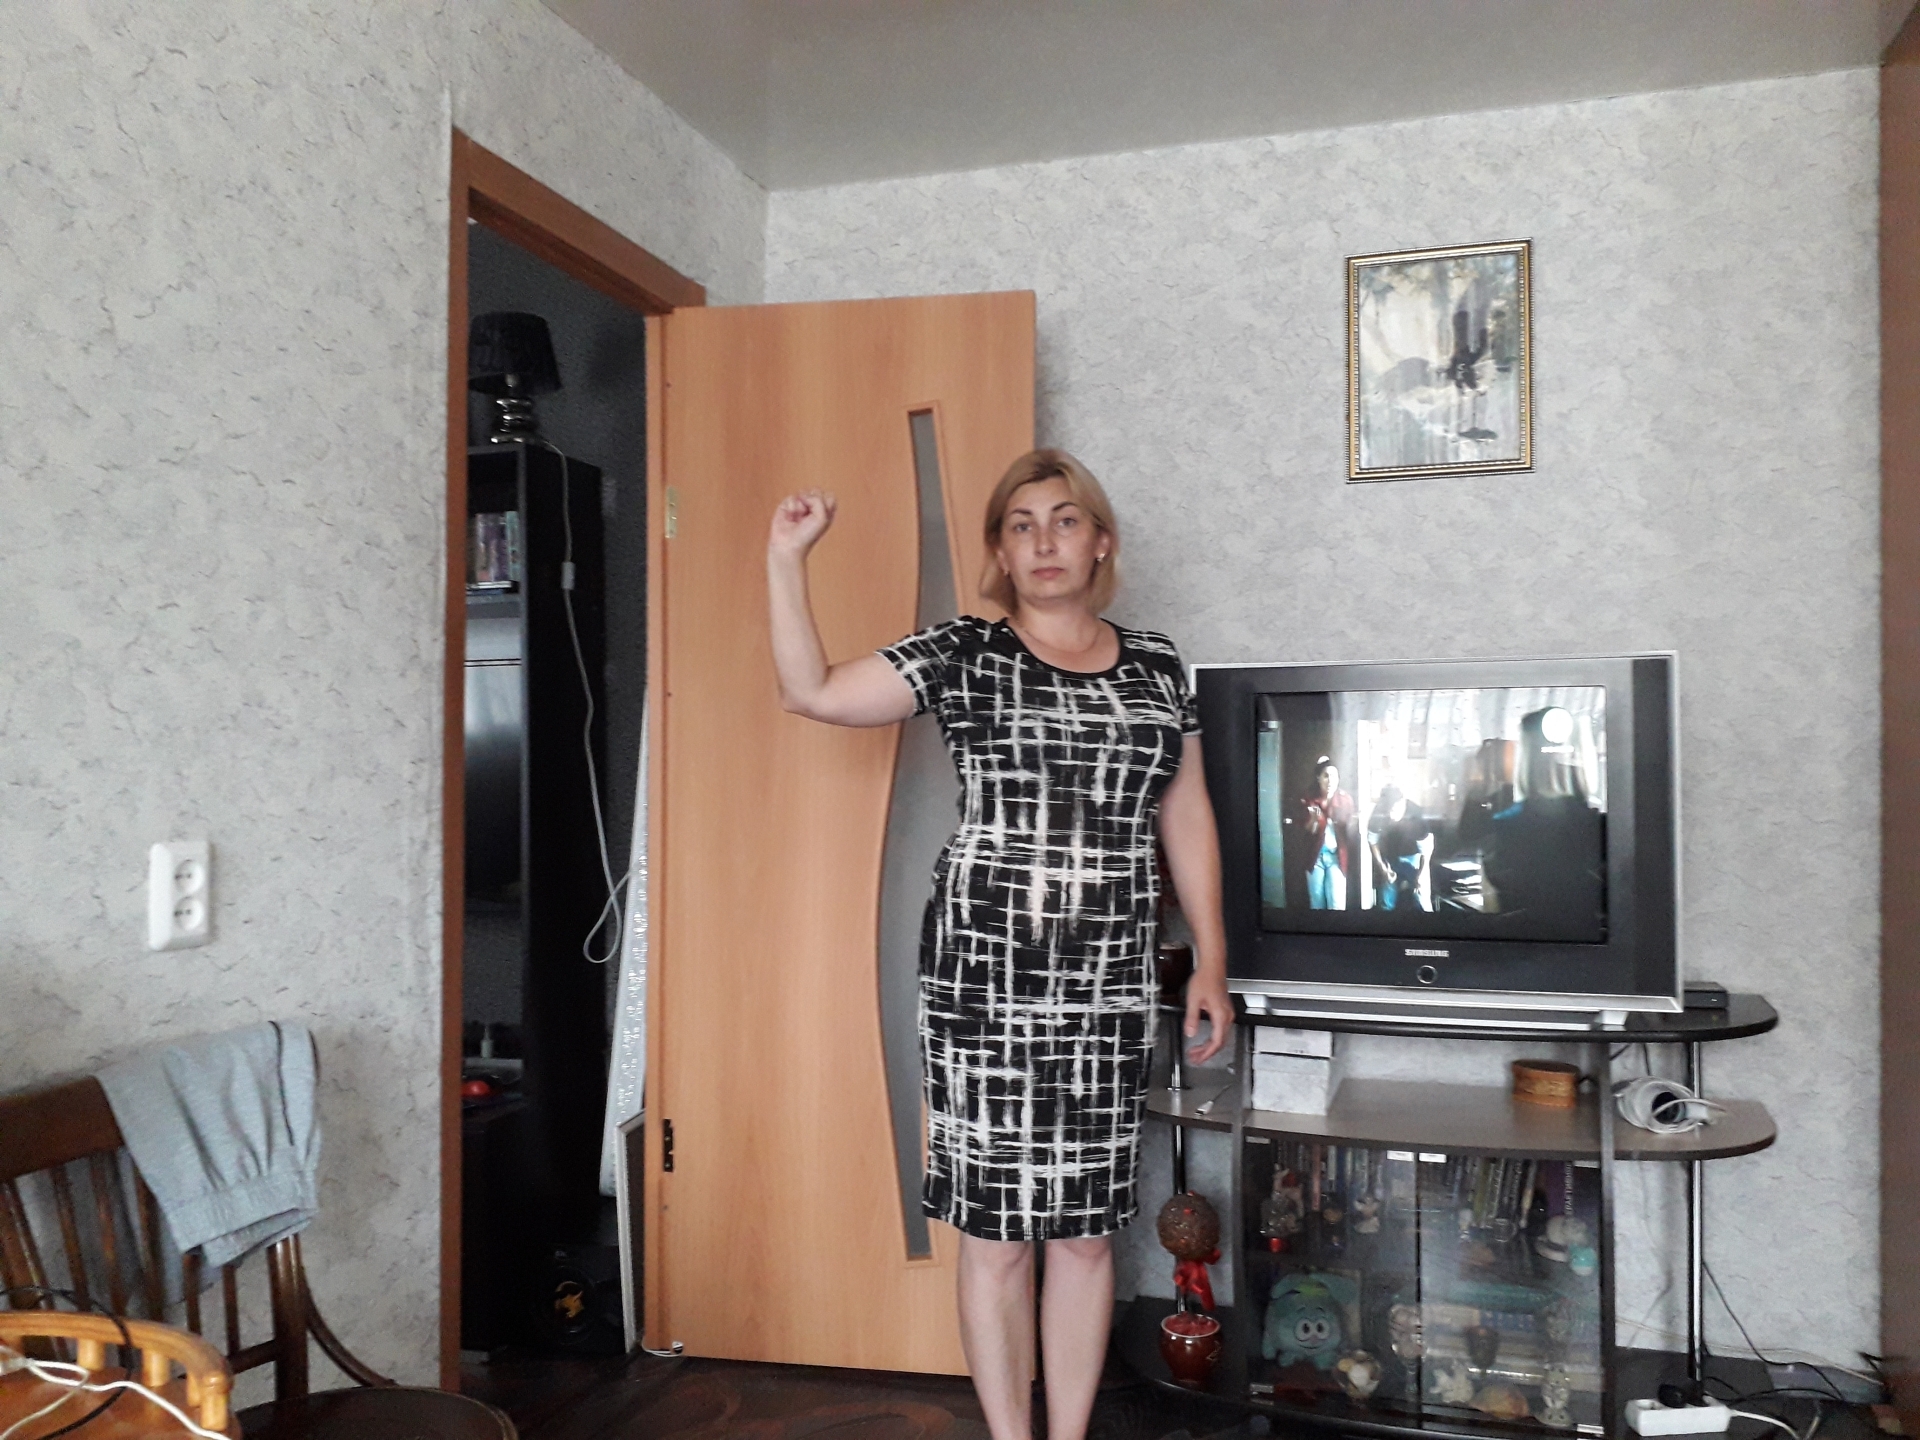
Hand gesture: fist